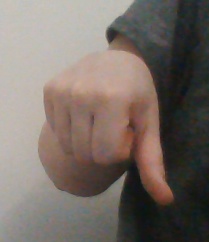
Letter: waw